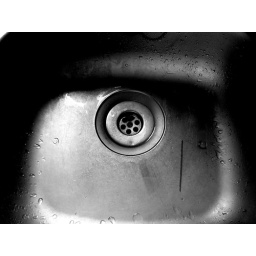
the sink in my kitchen